Signetics 2650

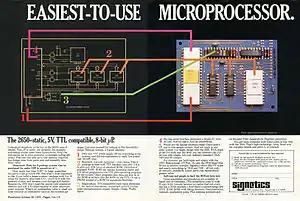
Signetics 2650 introductory ad, October 30, 1975

In 1972, Signetics' Jack Curtis hired John Kessler of IBM to lead the design of a new single-chip CPU intended to compete with minicomputer systems. Kessler selected the IBM 1130 as the model for the new design. The 1130, released in 1965, was a 16-bit minicomputer that shared many design features with other minis of the era.